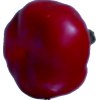
Label: red_pepper